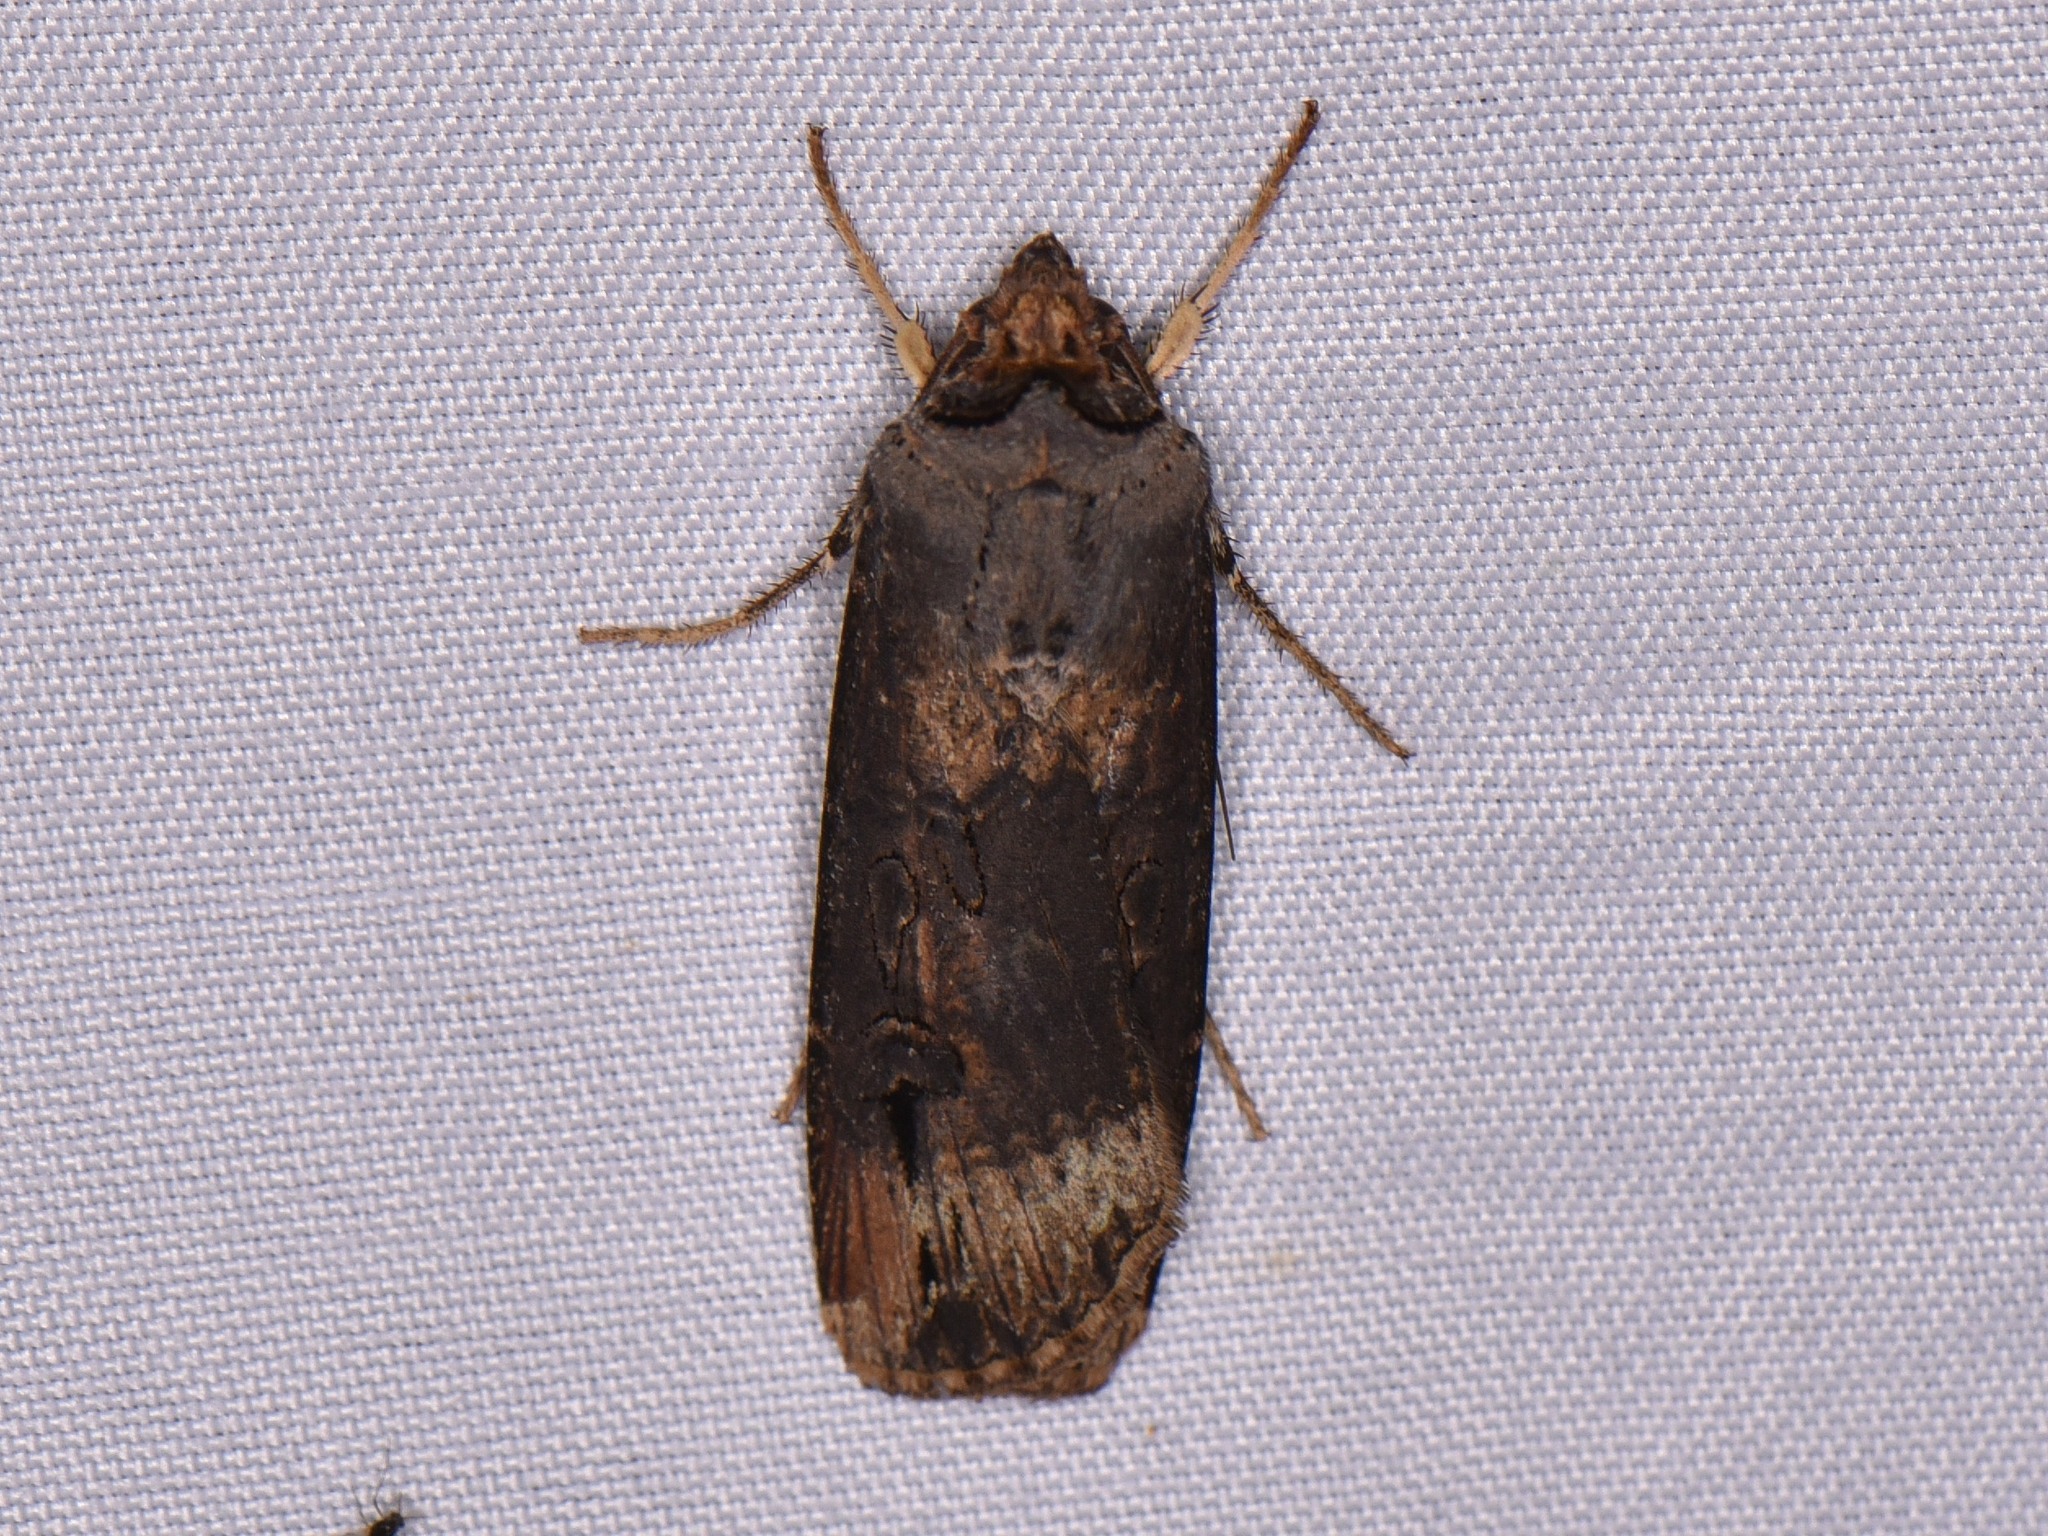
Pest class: cutworms